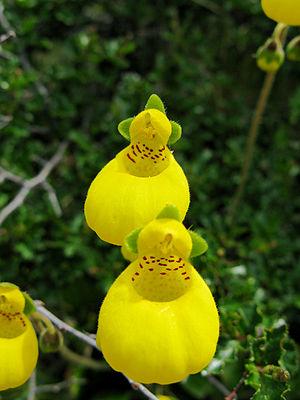
Calceolaria_biflora_Lam
La Calceolaria biflora est une plante herbacée de la famille des Calceolariaceae [APG III], ou des Scrophulariaceae, selon la classification classique. C’est une espèce qui appartient aux calcéolaires, soit le genre Calceolaria. Elle pousse au Chili et en Argentine.